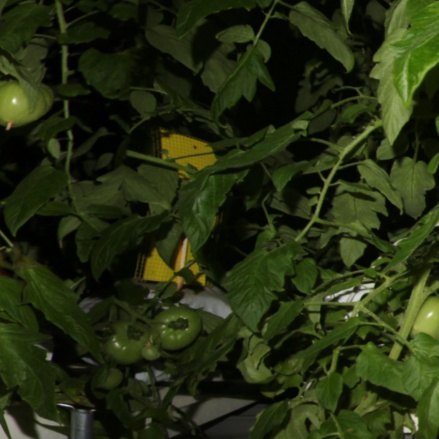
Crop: tomato